Louis d'or

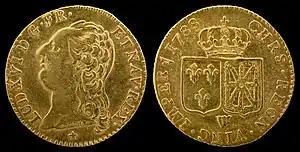
Louis d’or of Louis XVI (1788)

The Louis d'or under Louis XVI was minted between 1785 and 1792 and had a dimension of 23 mm, and a weight of 7.6490 g, a fineness of 0.917, and gold content of 0.2255 troy oz. The double louis has a size of 28.5 mm and a weight of 15.26 g.